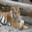
Label: leopard